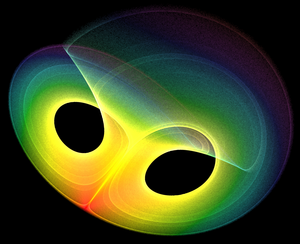
En géométrie, la question de la longueur d'un arc est simple à concevoir. L'idée d'arc correspond à celle d'une ligne, ou d'une trajectoire d'un point dans un plan ou l'espace par exemple. Sa longueur peut être vue comme la distance parcourue par un point matériel suivant cette trajectoire ou encore comme la longueur d'un fil prenant exactement la place de cette ligne. La longueur d'un arc est, soit un nombre positif, soit l'infini.
Une équation est, en mathématiques, une relation contenant une ou plusieurs variables. Résoudre l'équation consiste à déterminer les valeurs que peut prendre la variable pour rendre l'égalité vraie. La variable est aussi appelée inconnue et les valeurs pour lesquelles l'égalité est vérifiée solutions. À la différence d'une identité, une équation est une égalité qui n'est pas nécessairement vraie pour toutes les valeurs possibles que peut prendre la variable.
Le flot, coulée ou encore courant est, en mathématiques, un concept utilisé en géométrie différentielle. Il est associé à la notion de champ de vecteurs, c'est-à-dire à une application f, qui, à un point x d'un ouvert Ω d'un espace de Banach E, associe un vecteur de E. Un tel champ définit une équation différentielle du type α' = f. Si la fonction f est localement lipschitzienne, pour chaque point x de Ω, il existe une solution maximale αₓ du problème de Cauchy constitué de cette équation différentielle et de la condition dite de Cauchy αₓ = x. Vue comme une fonction de deux variables, t et x, l'application α est appelée le flot du champ f de vecteurs. Cette définition se généralise dans le cas d'un champ de vecteurs temporel et dépendant d'un paramètre λ. Le flot et le champ de vecteurs deviennent des fonctions de trois variables : t, x et λ.
En mathématiques, la théorie du chaos étudie le comportement des systèmes dynamiques très sensibles aux conditions initiales, un phénomène généralement illustré par l'effet papillon. Pour de tels systèmes, des différences infimes dans les conditions initiales entraînent des résultats totalement différents, rendant en général toute prédiction impossible à long terme. Cela concerne même les systèmes purement déterministes : leur nature déterministe ne les rend pas prévisibles car on ne peut pas connaître les conditions initiales avec une précision infinie. Ce comportement paradoxal est connu sous le nom de chaos déterministe, ou tout simplement de chaos.